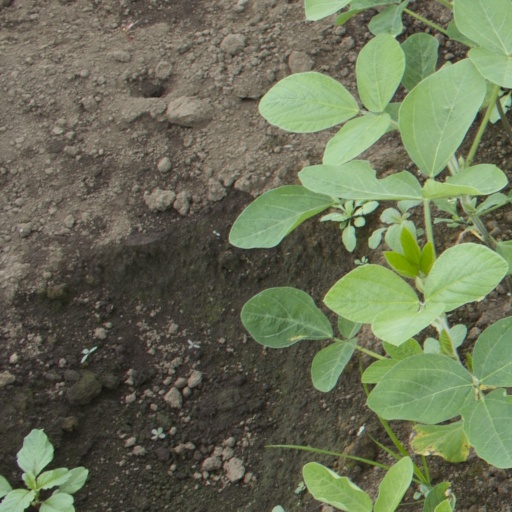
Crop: soybean